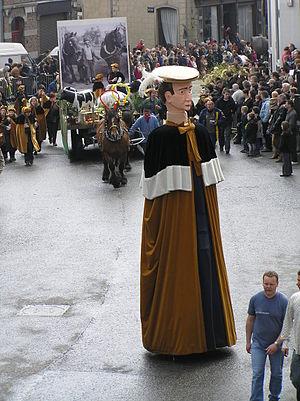
Herve est une ville francophone de Belgique située en Région wallonne dans la province de Liège, à 8 km à vol d'oiseau de Verviers et à 17 km de Liège. Herve est réputée pour son fromage.